Cardiff Arms Park

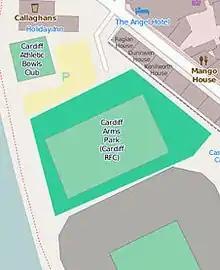
Cardiff Arms Park including Cardiff Athletic Bowls Club

The National Stadium, which was previously known as the Welsh National Rugby Ground, was designed by Osborne V Webb & Partners and built by G A Williamson & Associates of Porthcawl and Andrew Scott & Company of Port Talbot. In 1969 construction began on the stadium which replaced the existing rugby ground built in 1881. The stadium was home to the Wales national rugby union team since 1964 and the Wales national football team since 1989. In 1997 the stadium was demolished to make way for the new Millennium Stadium.